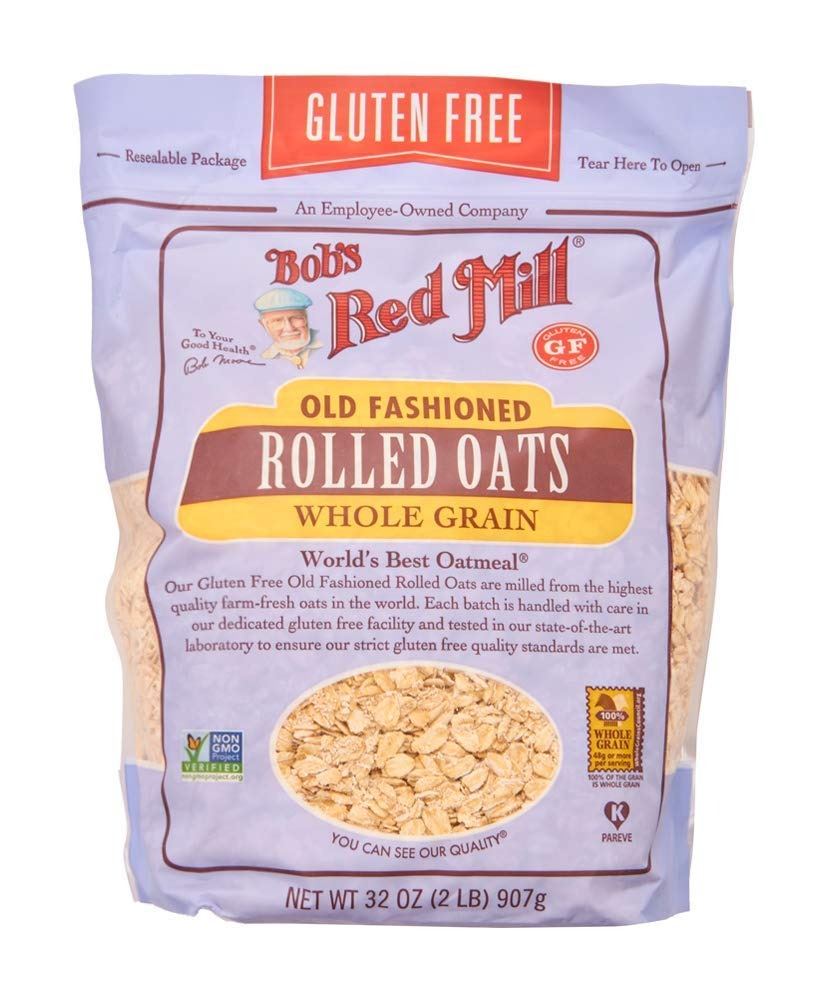
Item Name: Bob's Red Mill Gluten Free Organic Old Fashioned Rolled Oats, 2 LB (Pack of 2)
Bullet Point 1: One, 32 oz. resealable stand up bag (2 lbs.)
Bullet Point 2: USDA Certified Organic; Gluten Free; Vegan; Vegetarian; 100% Whole Grain; High in Fiber; Kosher Pareve
Bullet Point 3: Manufactured in a dedicated gluten free facility
Bullet Point 4: 100% whole grain
Bullet Point 5: Great source of fiber; 7g protein per serving
Product Description: Bob's Red Mill Gluten Free Organic Old Fashioned Rolled Oats, 32 OZ. Just like all of our gluten free foods, we put the utmost care and attention into these beauties. To ensure they’re suitable for those with celiac or a gluten intolerance, these oats are handled in our dedicated gluten free facility. Real food that’s good for you! Oat cereals like old-fashioned oatmeal are a good source of soluble fiber, which can help keep your digestive system on track and may prevent the risk of heart disease. Old-fashioned oats are a snap to make, or skip the cooking time and make overnight oats! They’re also a wonderful addition to oatmeal cookies and many other dishes.
Value: 64.0
Unit: Ounce

Price: 20.365